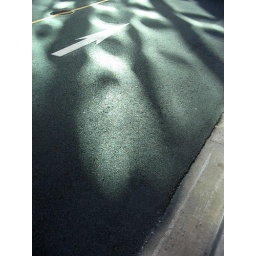
The street in front of my building with light reflected on the street from the windows.